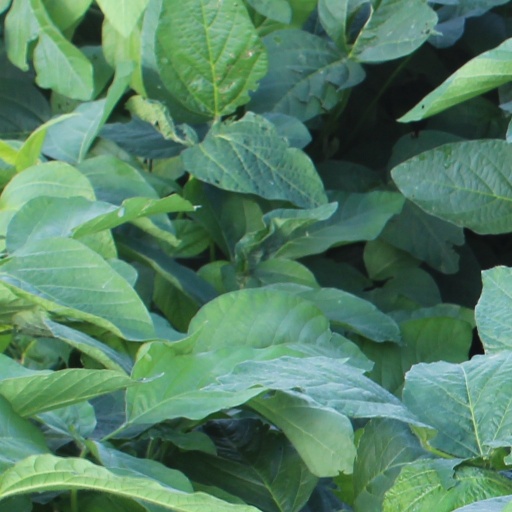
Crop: soybean